Rosa Elena Simeón Negrín

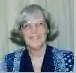
Rosa Elena Simeón Negrín

Rosa Elena Simeón Negrín was the Minister of Science, Technology and Environment of Cuba. Her role in government includes raising awareness of environmental issues amongst Cubans.